CDF-S XT1

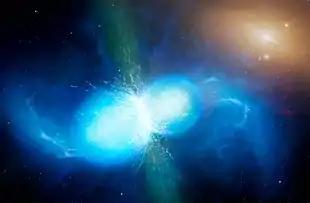
Artistic impression of a neutron star merger

In this scenario, a binary system of two neutron stars merged producing a gamma-ray burst that was off-set. If this scenario is true, this would be potentially one of the most distant observed neutron star merger event. This would have implications for the star formation and nucleosynthesis of heavy elements in the early universe. The potential existence of neutron star mergers this early in the universe history implies that stellar evolution has been occurring before the peak of star formation in the universe. This also implies that the synthesis of heavy elements has been occurring in the early universe.